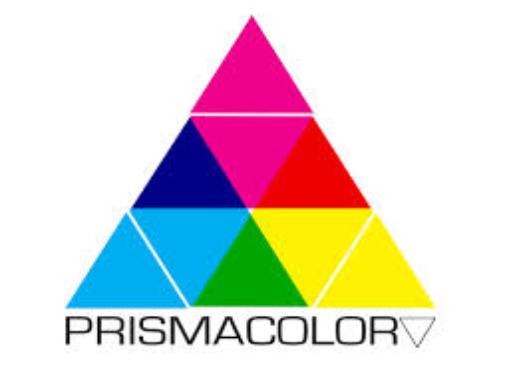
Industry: Necessities